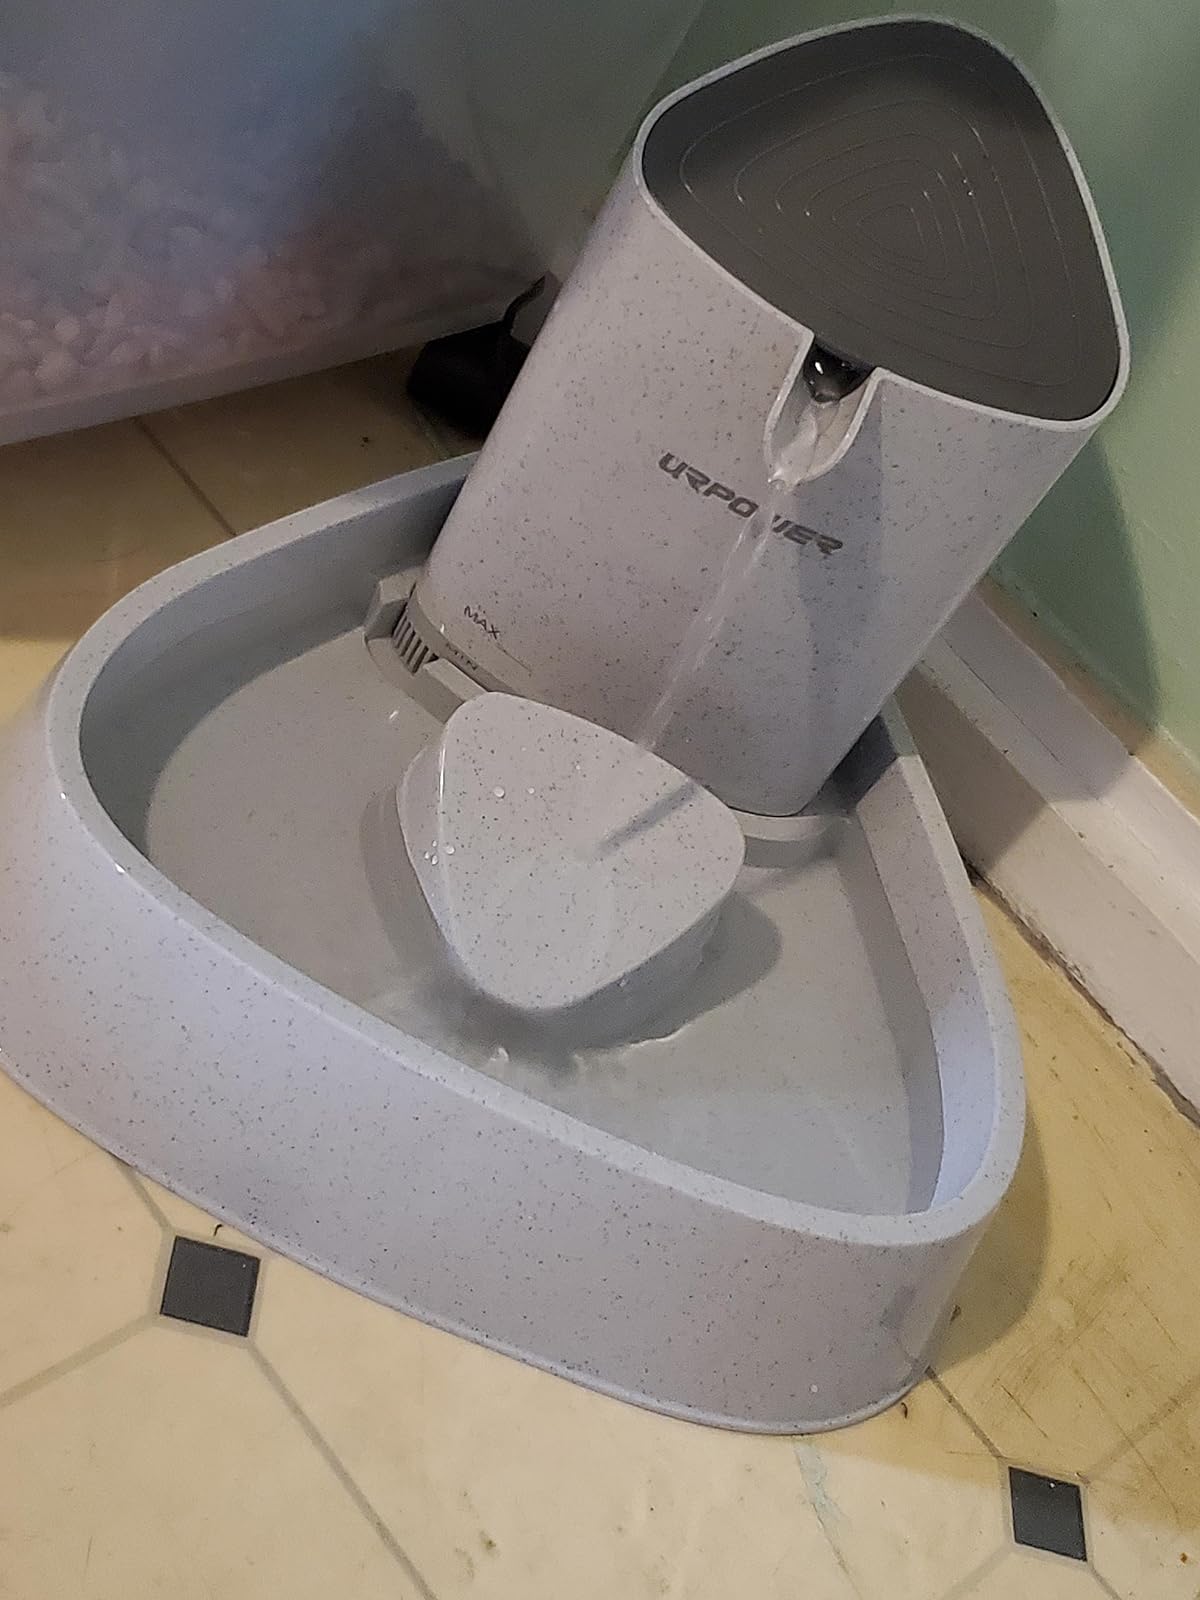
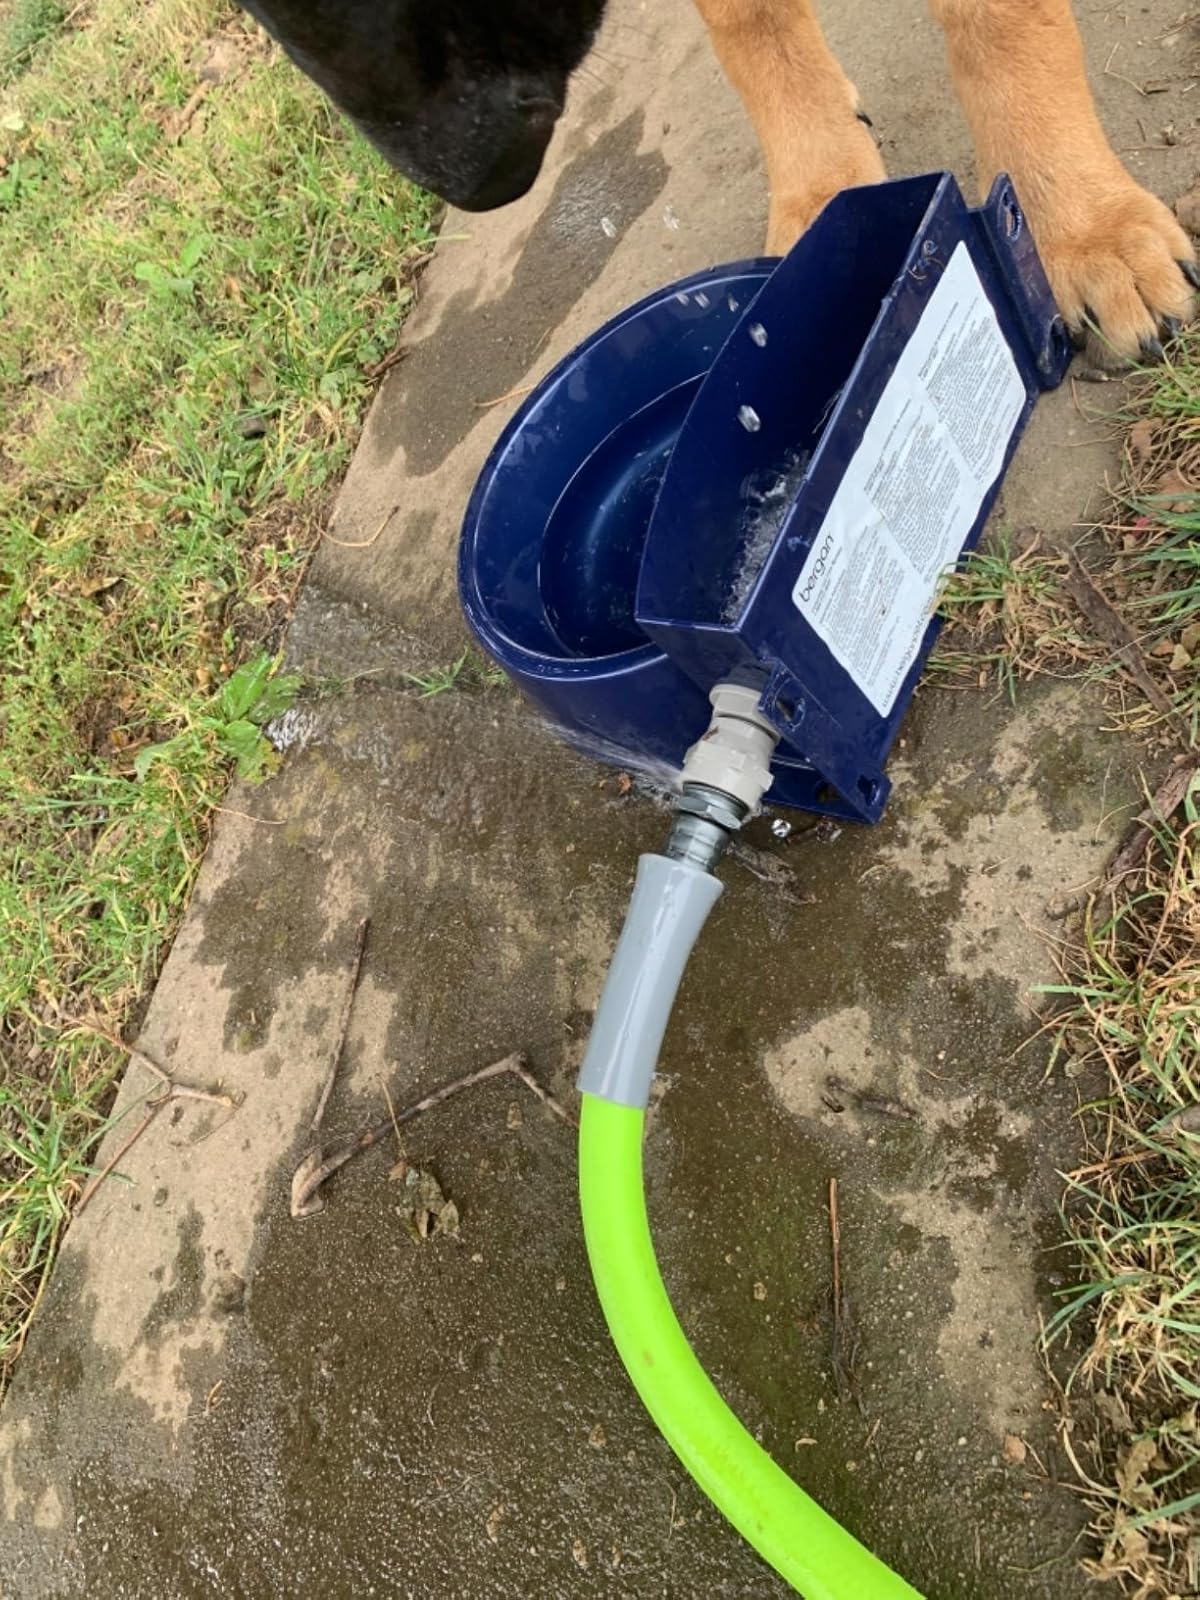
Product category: items_bowl
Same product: no